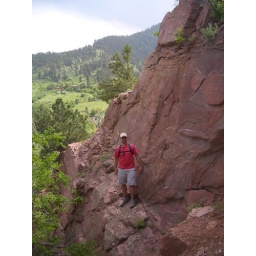
the rock formations, mountain sides, steep trails and everything else brought out the adventurer in me